Alinghi

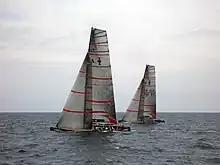
The boats SUI 91 and SUI 100.

Team Alinghi fired its skipper Russell Coutts on 27 April 2004. Immediately beforehand, Alinghi (via "America's Cup Management") changed the America's Cup Rules to prevent any team members from moving between teams until the completion of the 2007 America's Cup. Alinghi, as the then current holders of the America's Cup, were fully entitled to change the rule. Nine months later the conflict was ended with a short statement.